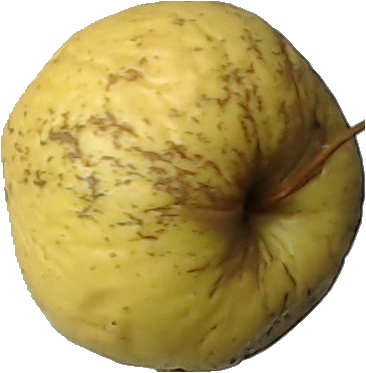
Label: apple_golden_1